Harrison Howell Dodge

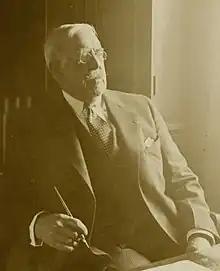
Dodge in 1933

Harrison Howell Dodge (March 31, 1852 - May 20, 1937) was the third resident superintendent of George Washington's estate at Mount Vernon. During his 52 years overseeing the estate, he doubled the facility's acreage, improved the grounds, and added many historic artifacts to the collections there.